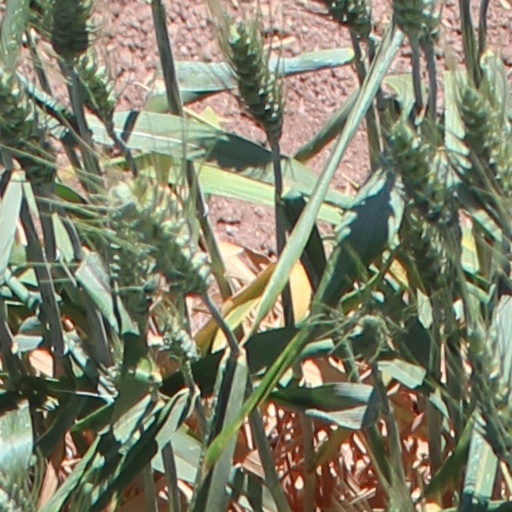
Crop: wheat